Einang stone

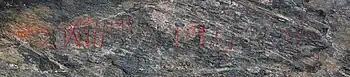
The inscription on the Einang stone

The generally accepted reading of the inscription was proposed by Erik Moltke in 1938. He conjectured that there had been four runes in the original inscription, before the first rune which is visible today. The reading is: